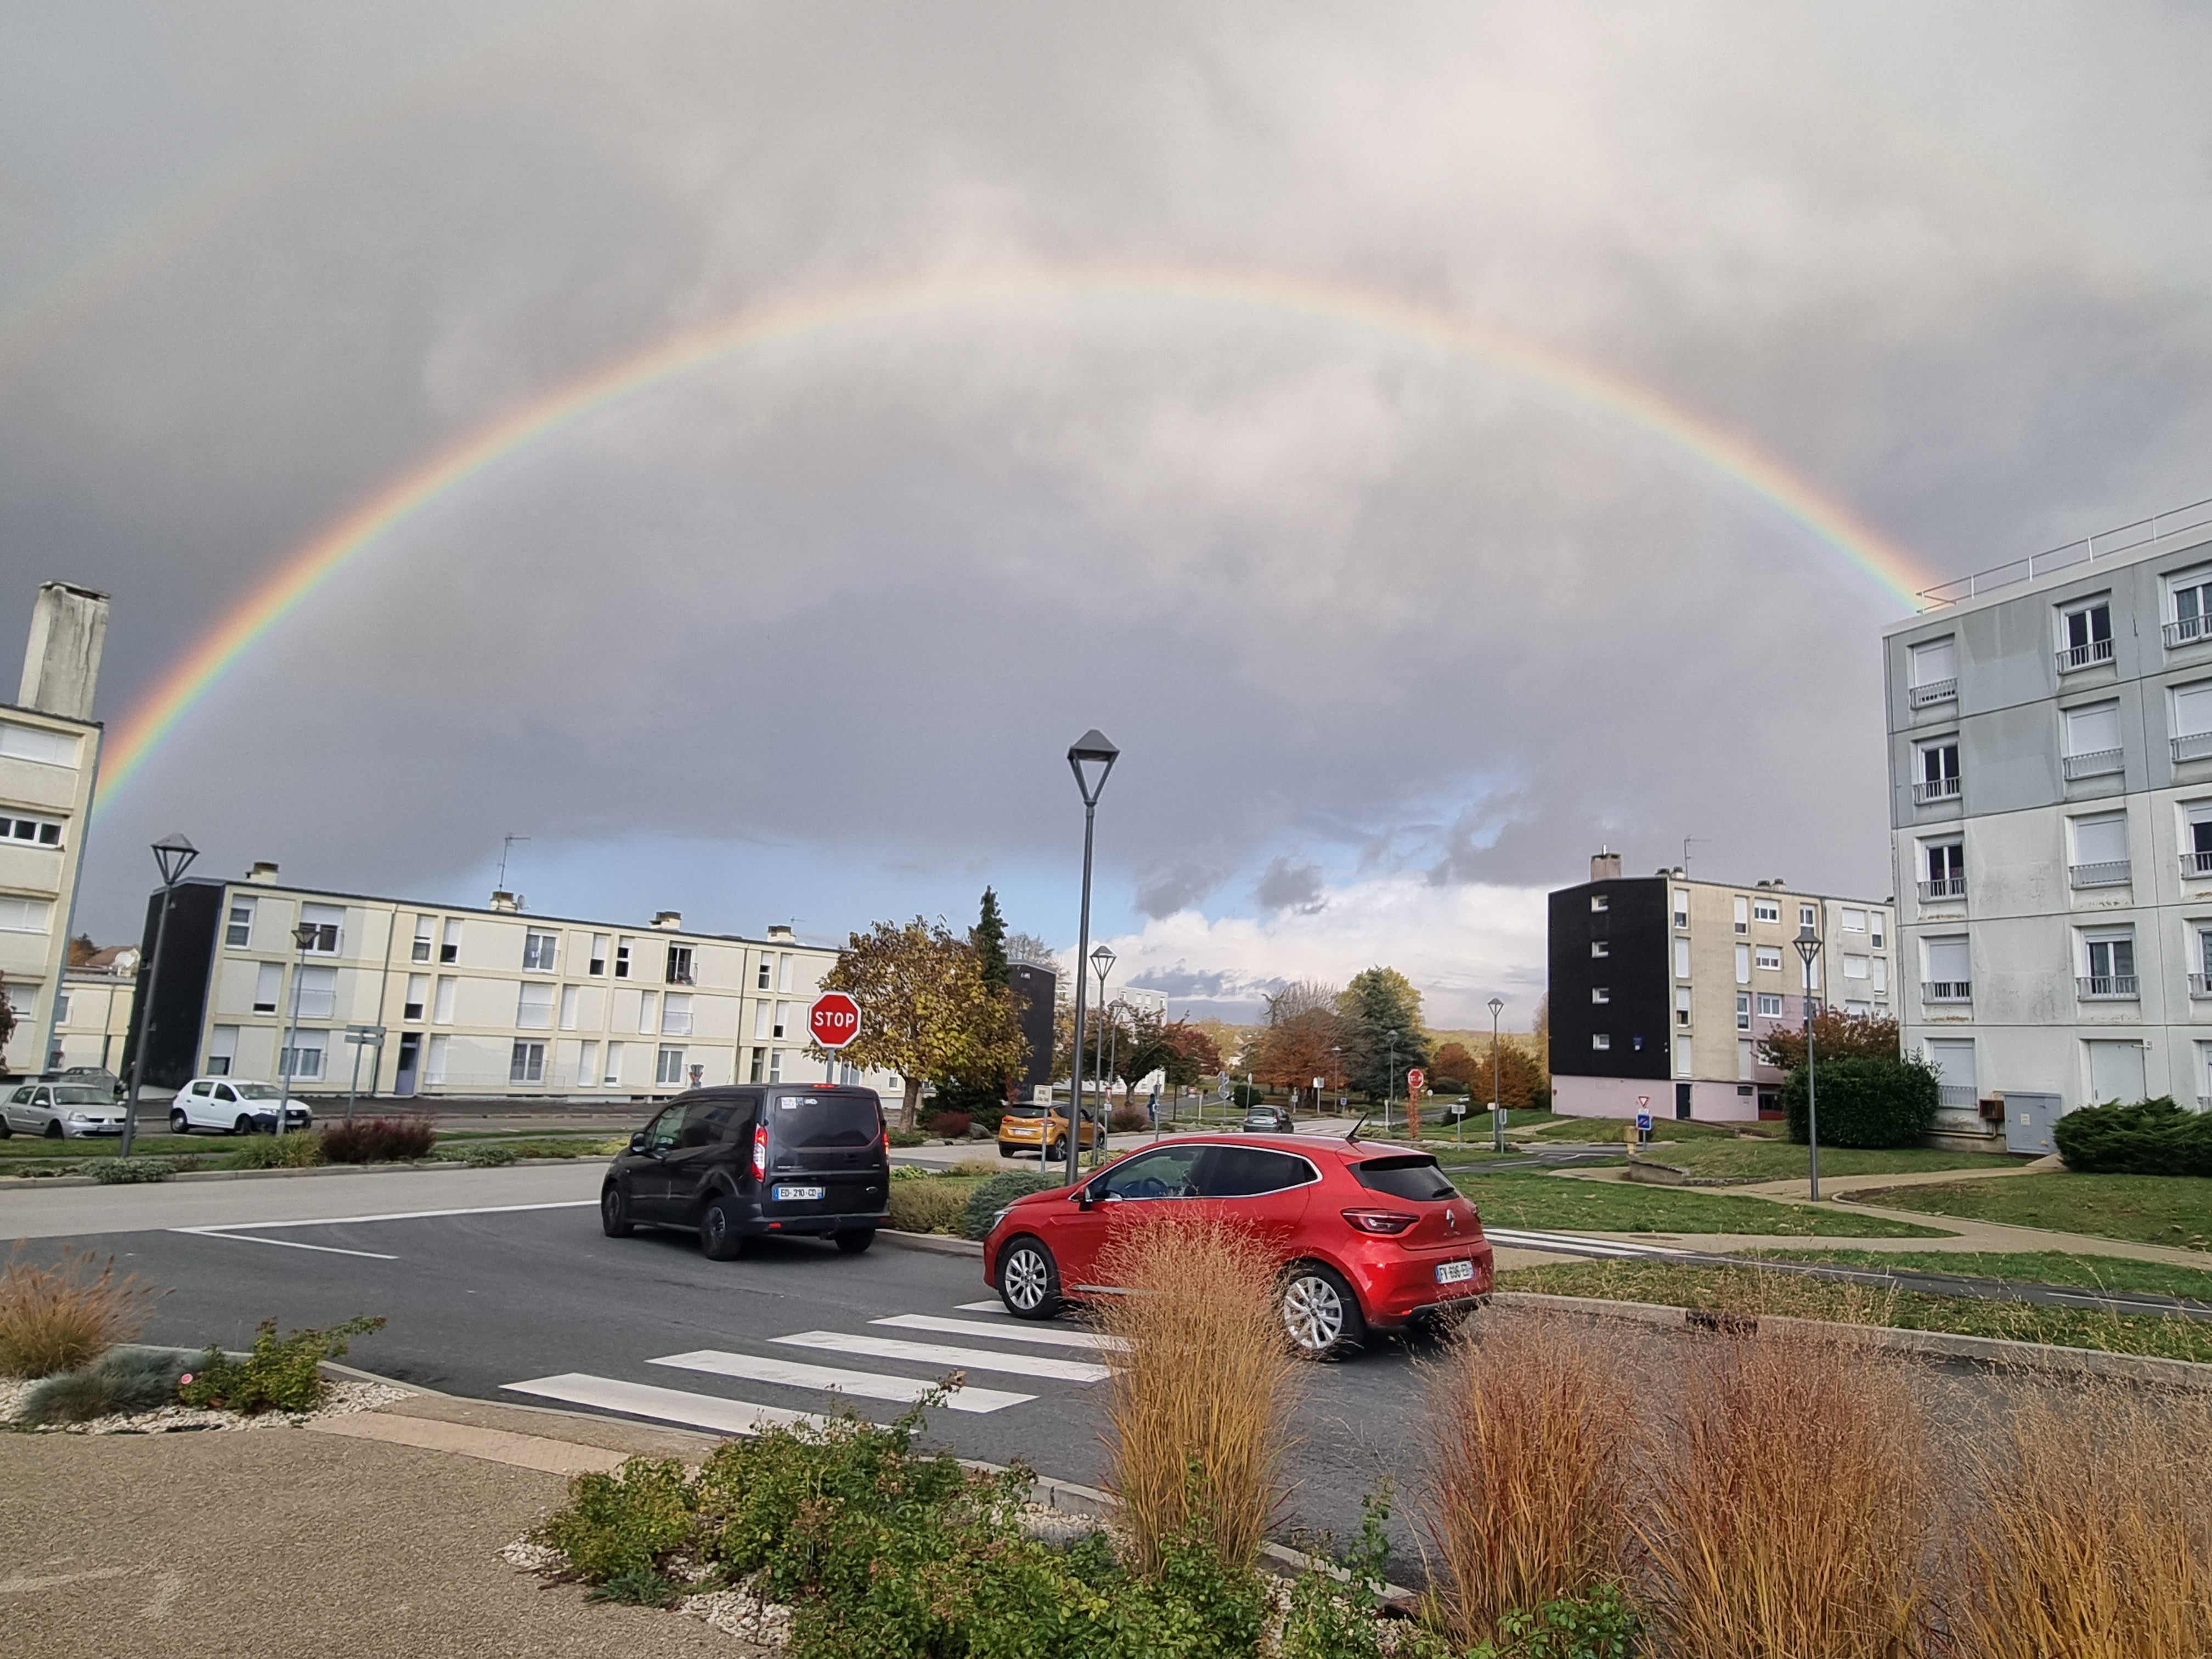
rainbow, buildings, road, cars, colors, sky, clouds, cloudy, greenery, hlm, city, village, town, dwellings, citizens, cloud, wheel, plant, car, tire, daytime, vehicle, building, window, street light, infrastructure, motor vehicle, architecture, tree, neighbourhood, residential area, urban design, house, grass, urban area, landscape, human settlement, facade, parking, meteorological phenomenon, luxury vehicle, family car, automotive exterior, pole, arch, suburb, mixed use, road surface, public utility, street, mid size car, asphalt, transport, emergency service, firefighter, fire, compact car